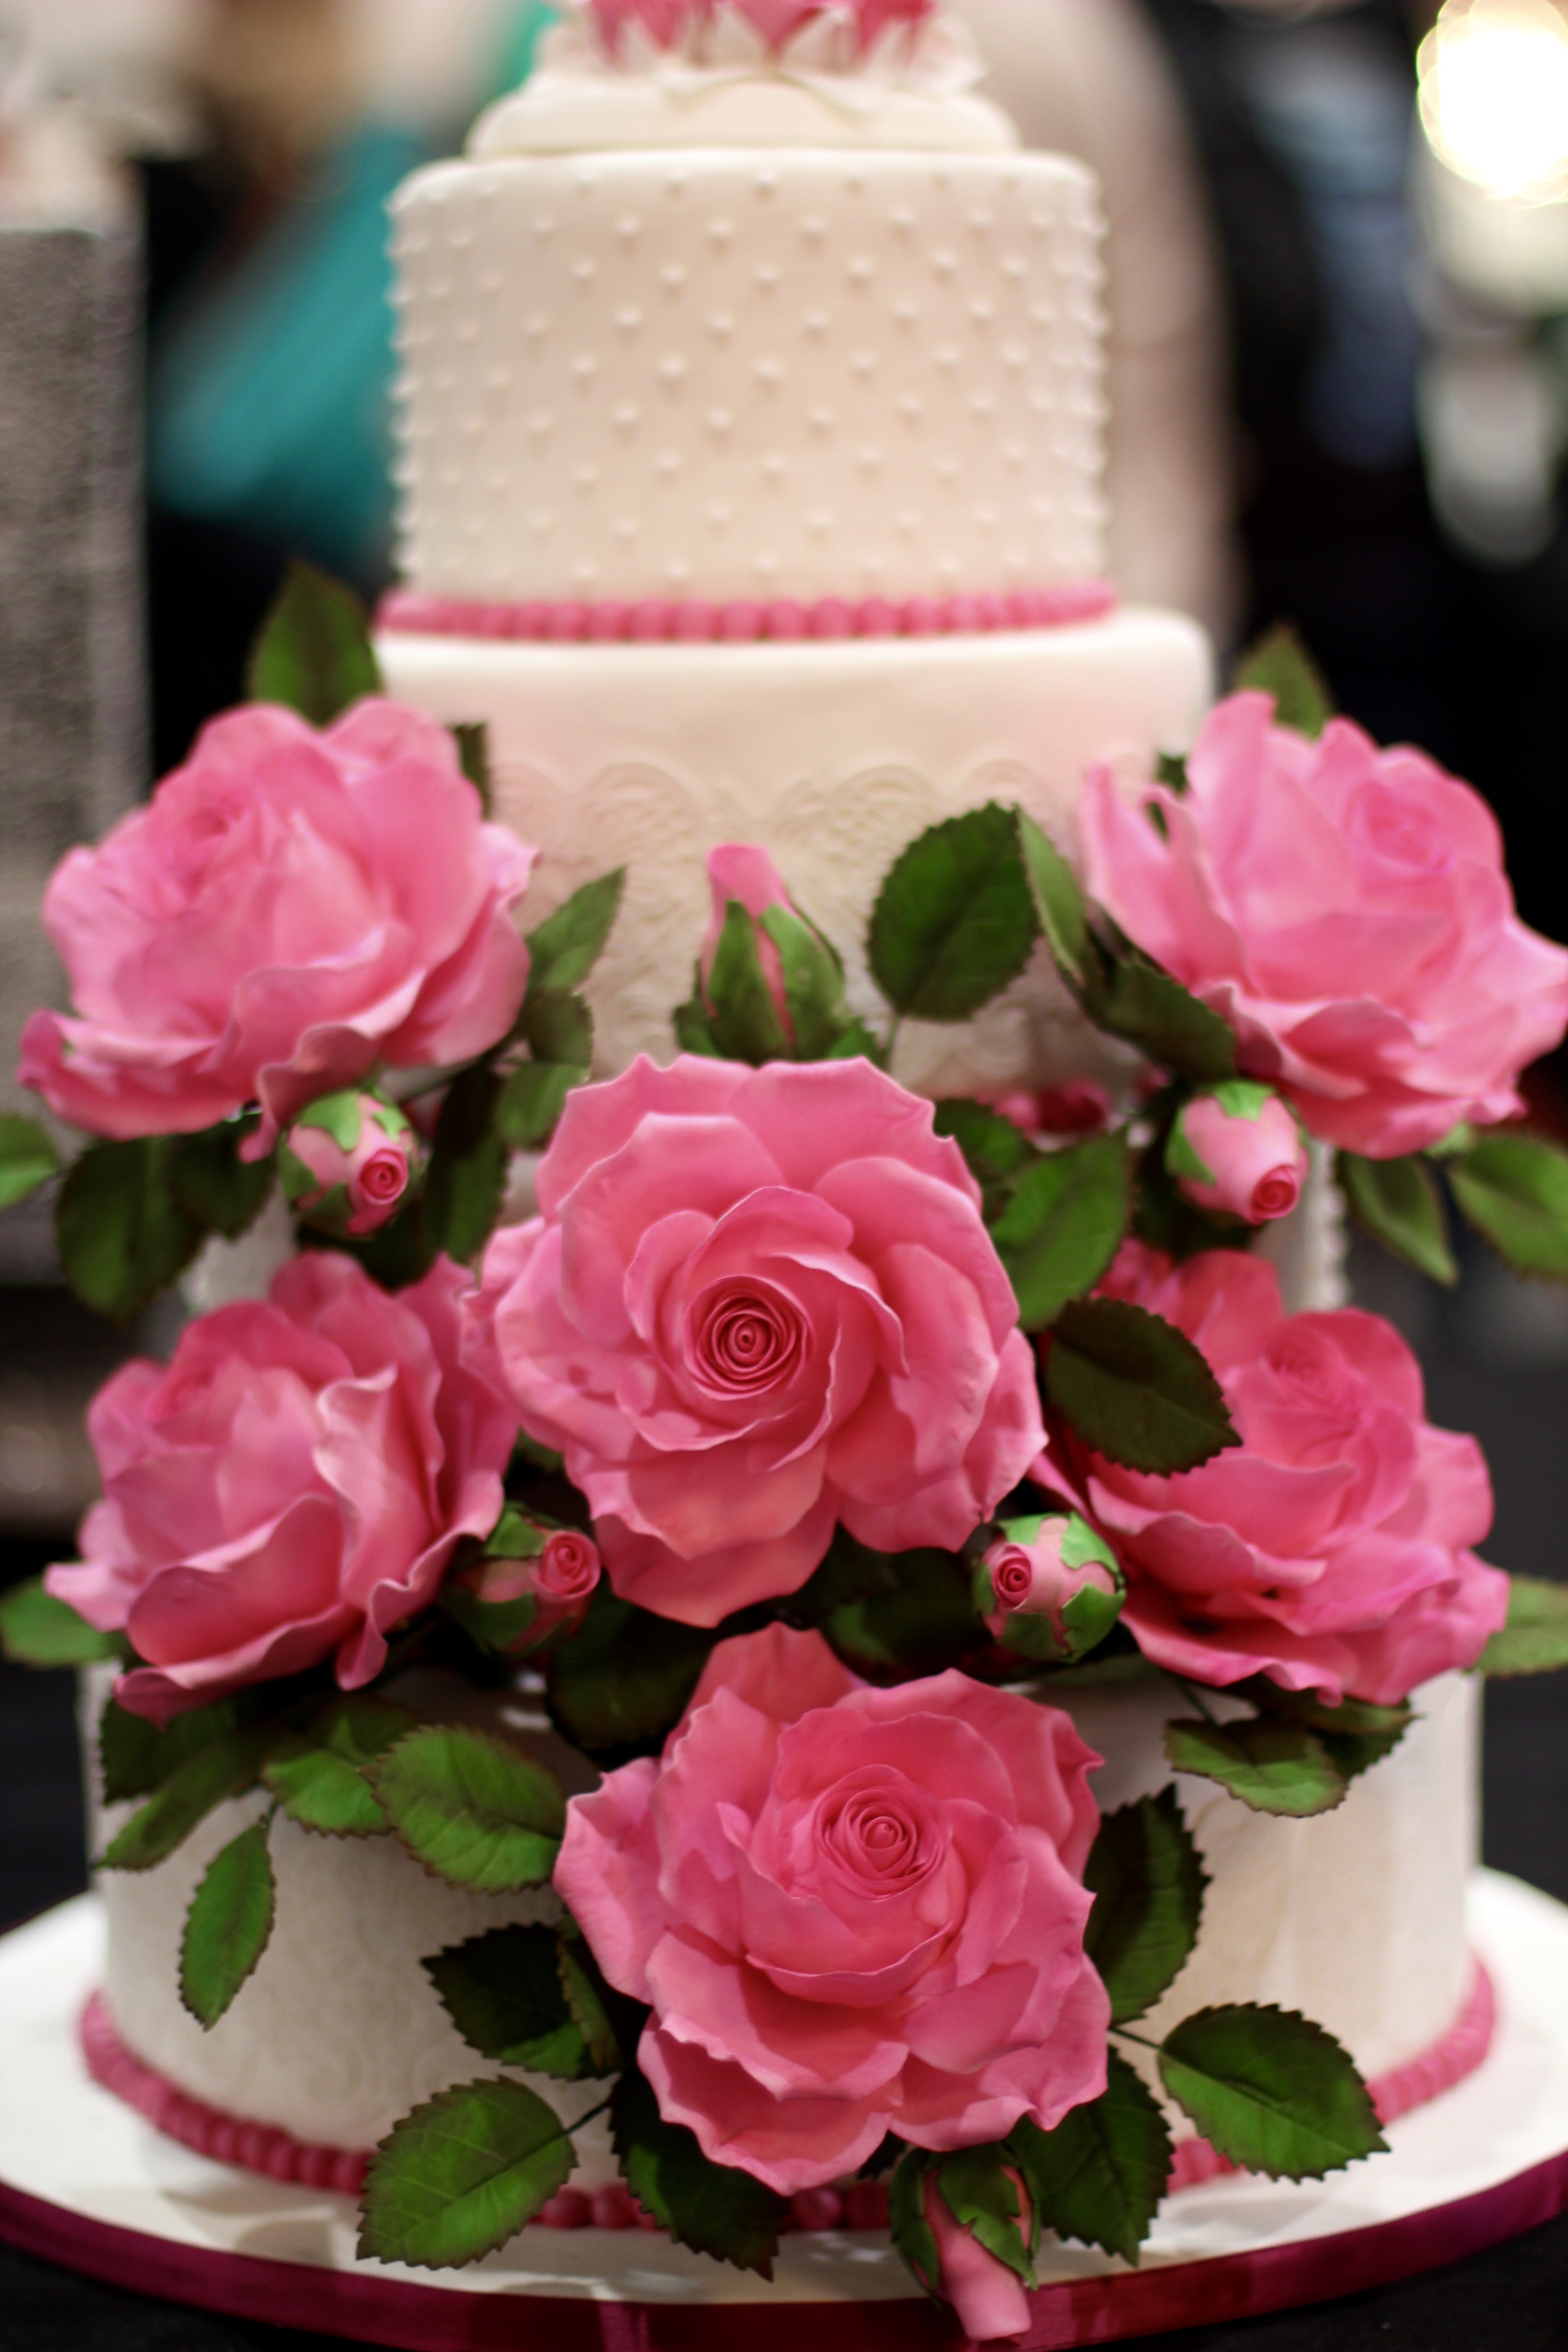
plant, flower, petal, celebration, decoration, food, pink, dessert, cake, ornament, flowers, icing, floristry, marry, flowering plant, garden roses, wedding cake, floral design, buttercream, cake decorating, land plant, flower arranging